Christophe Roger-Vasselin

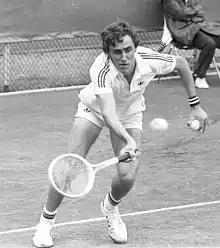
Christophe Roger-Vasselin (1977)

Christophe Roger-Vasselin (born 8 July 1957) is a French former professional tennis player.